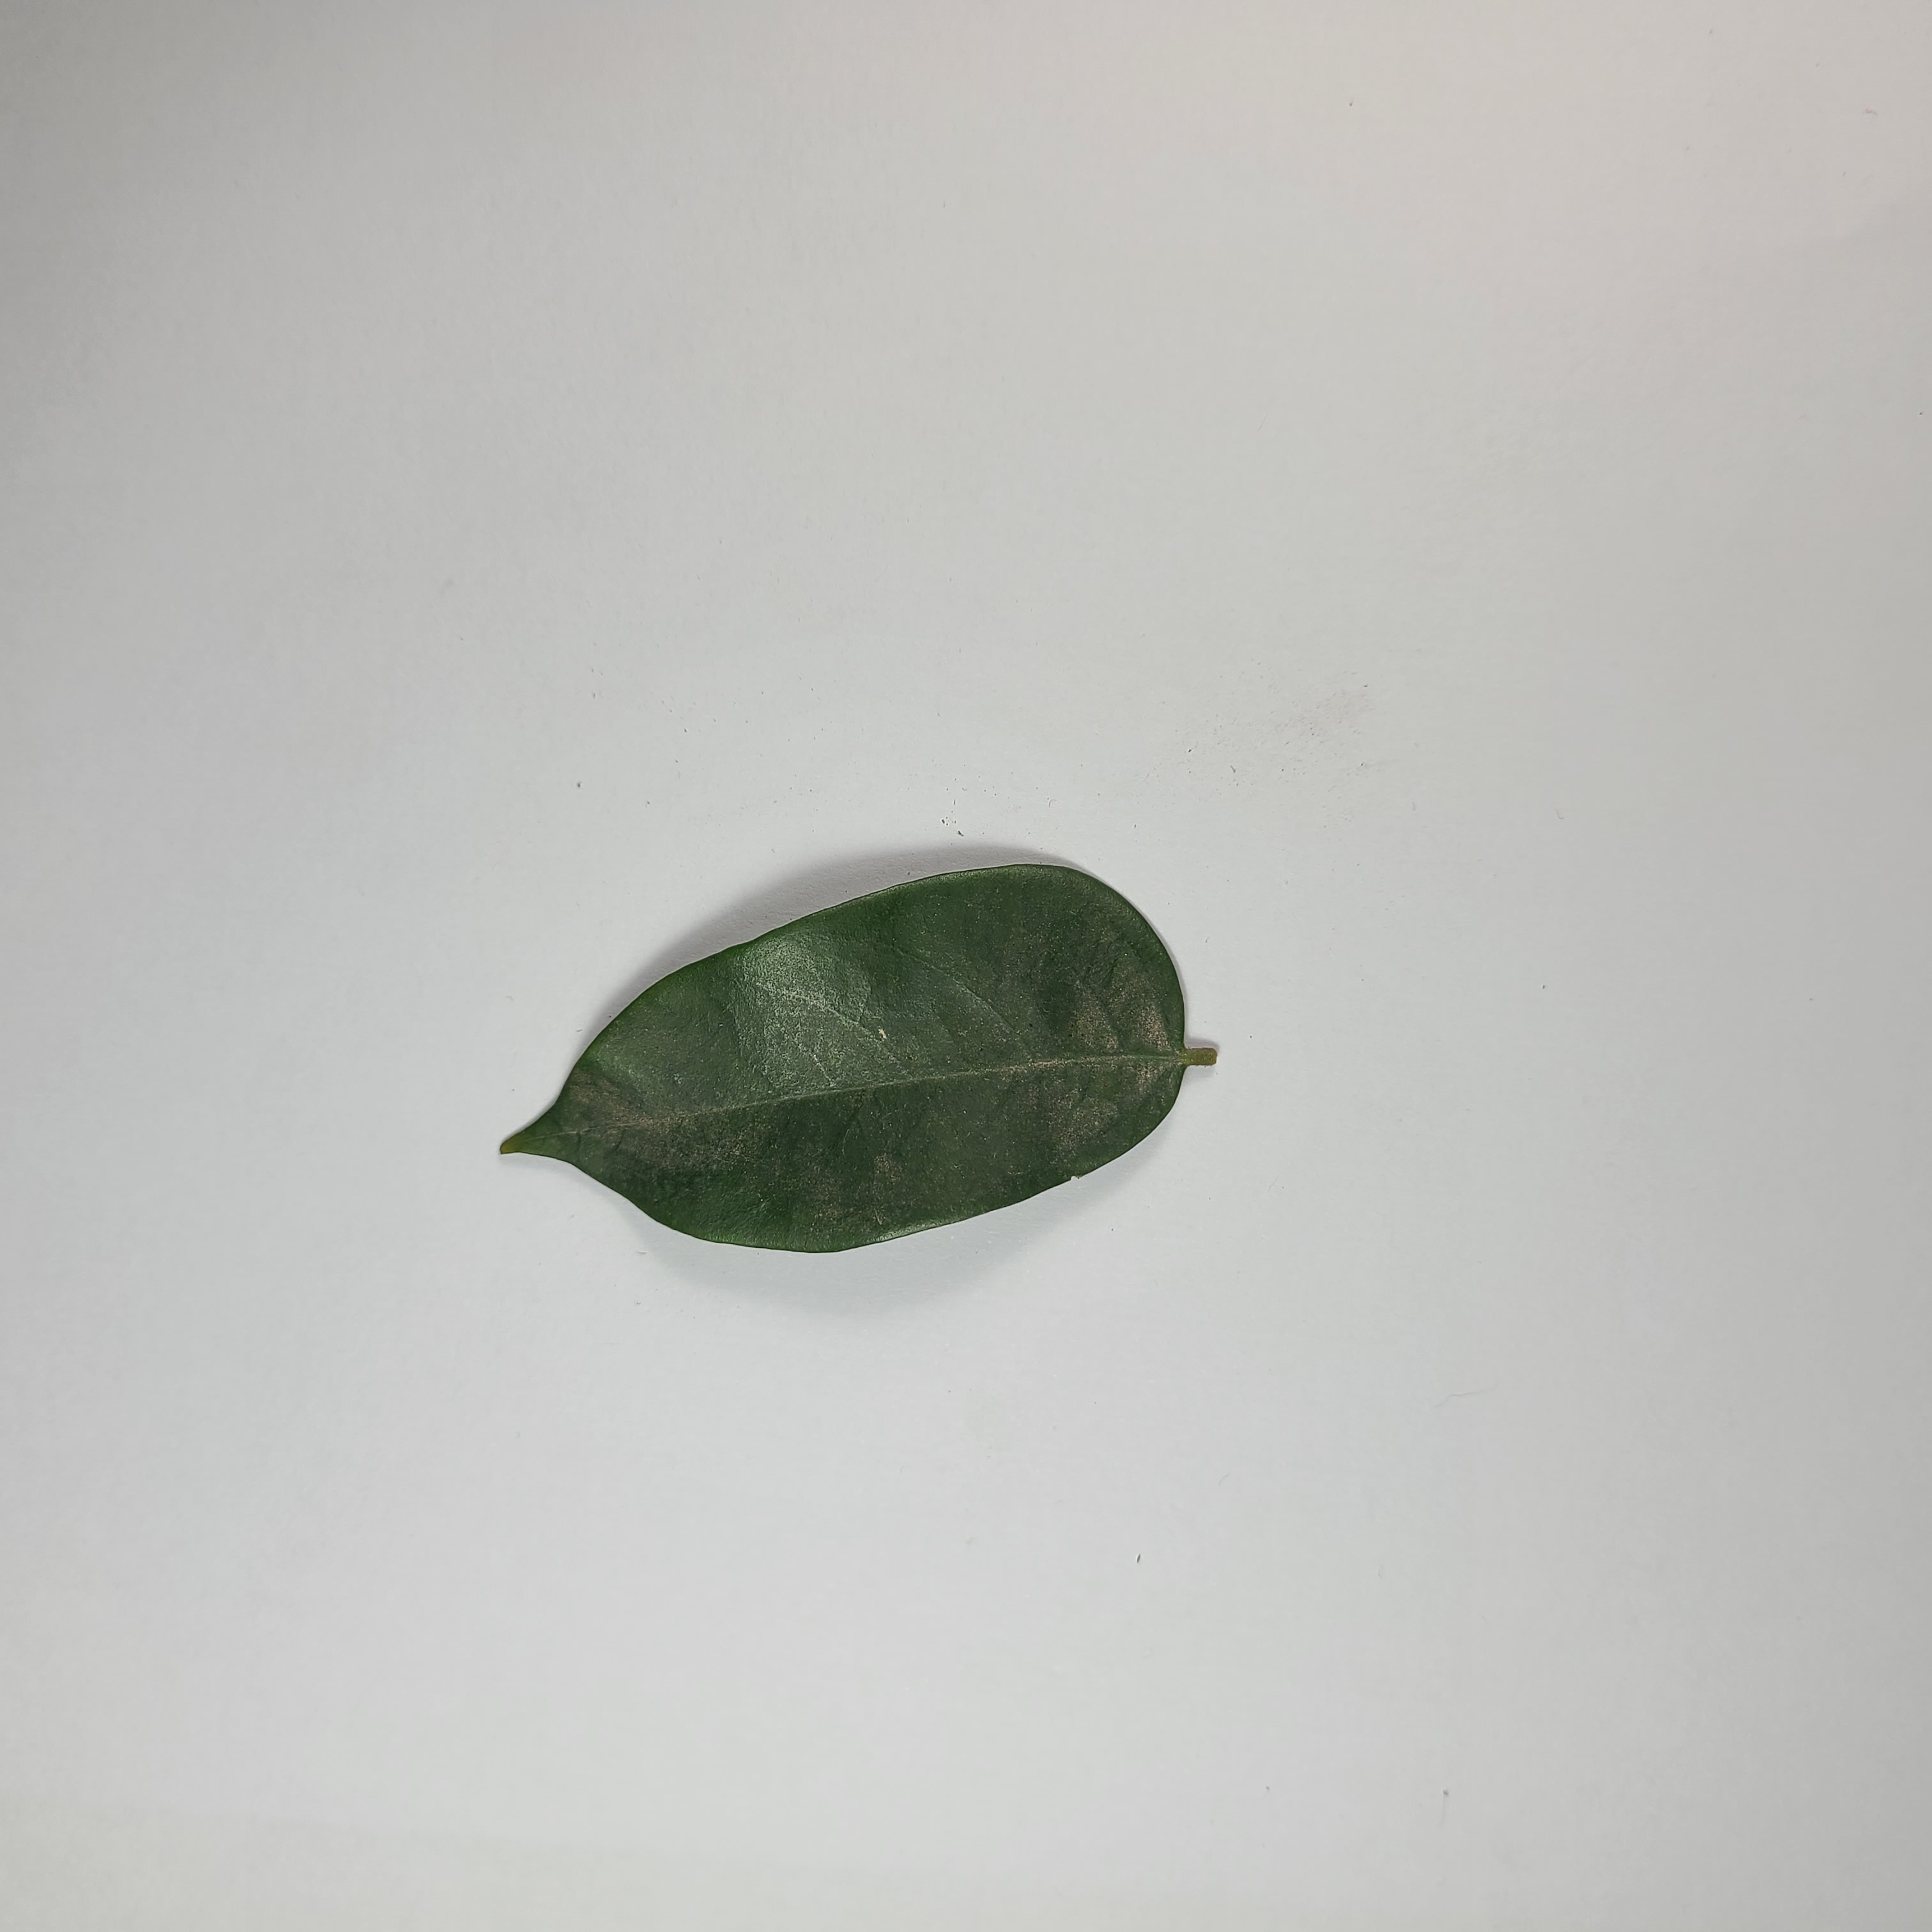
Label: Healthy Leaves